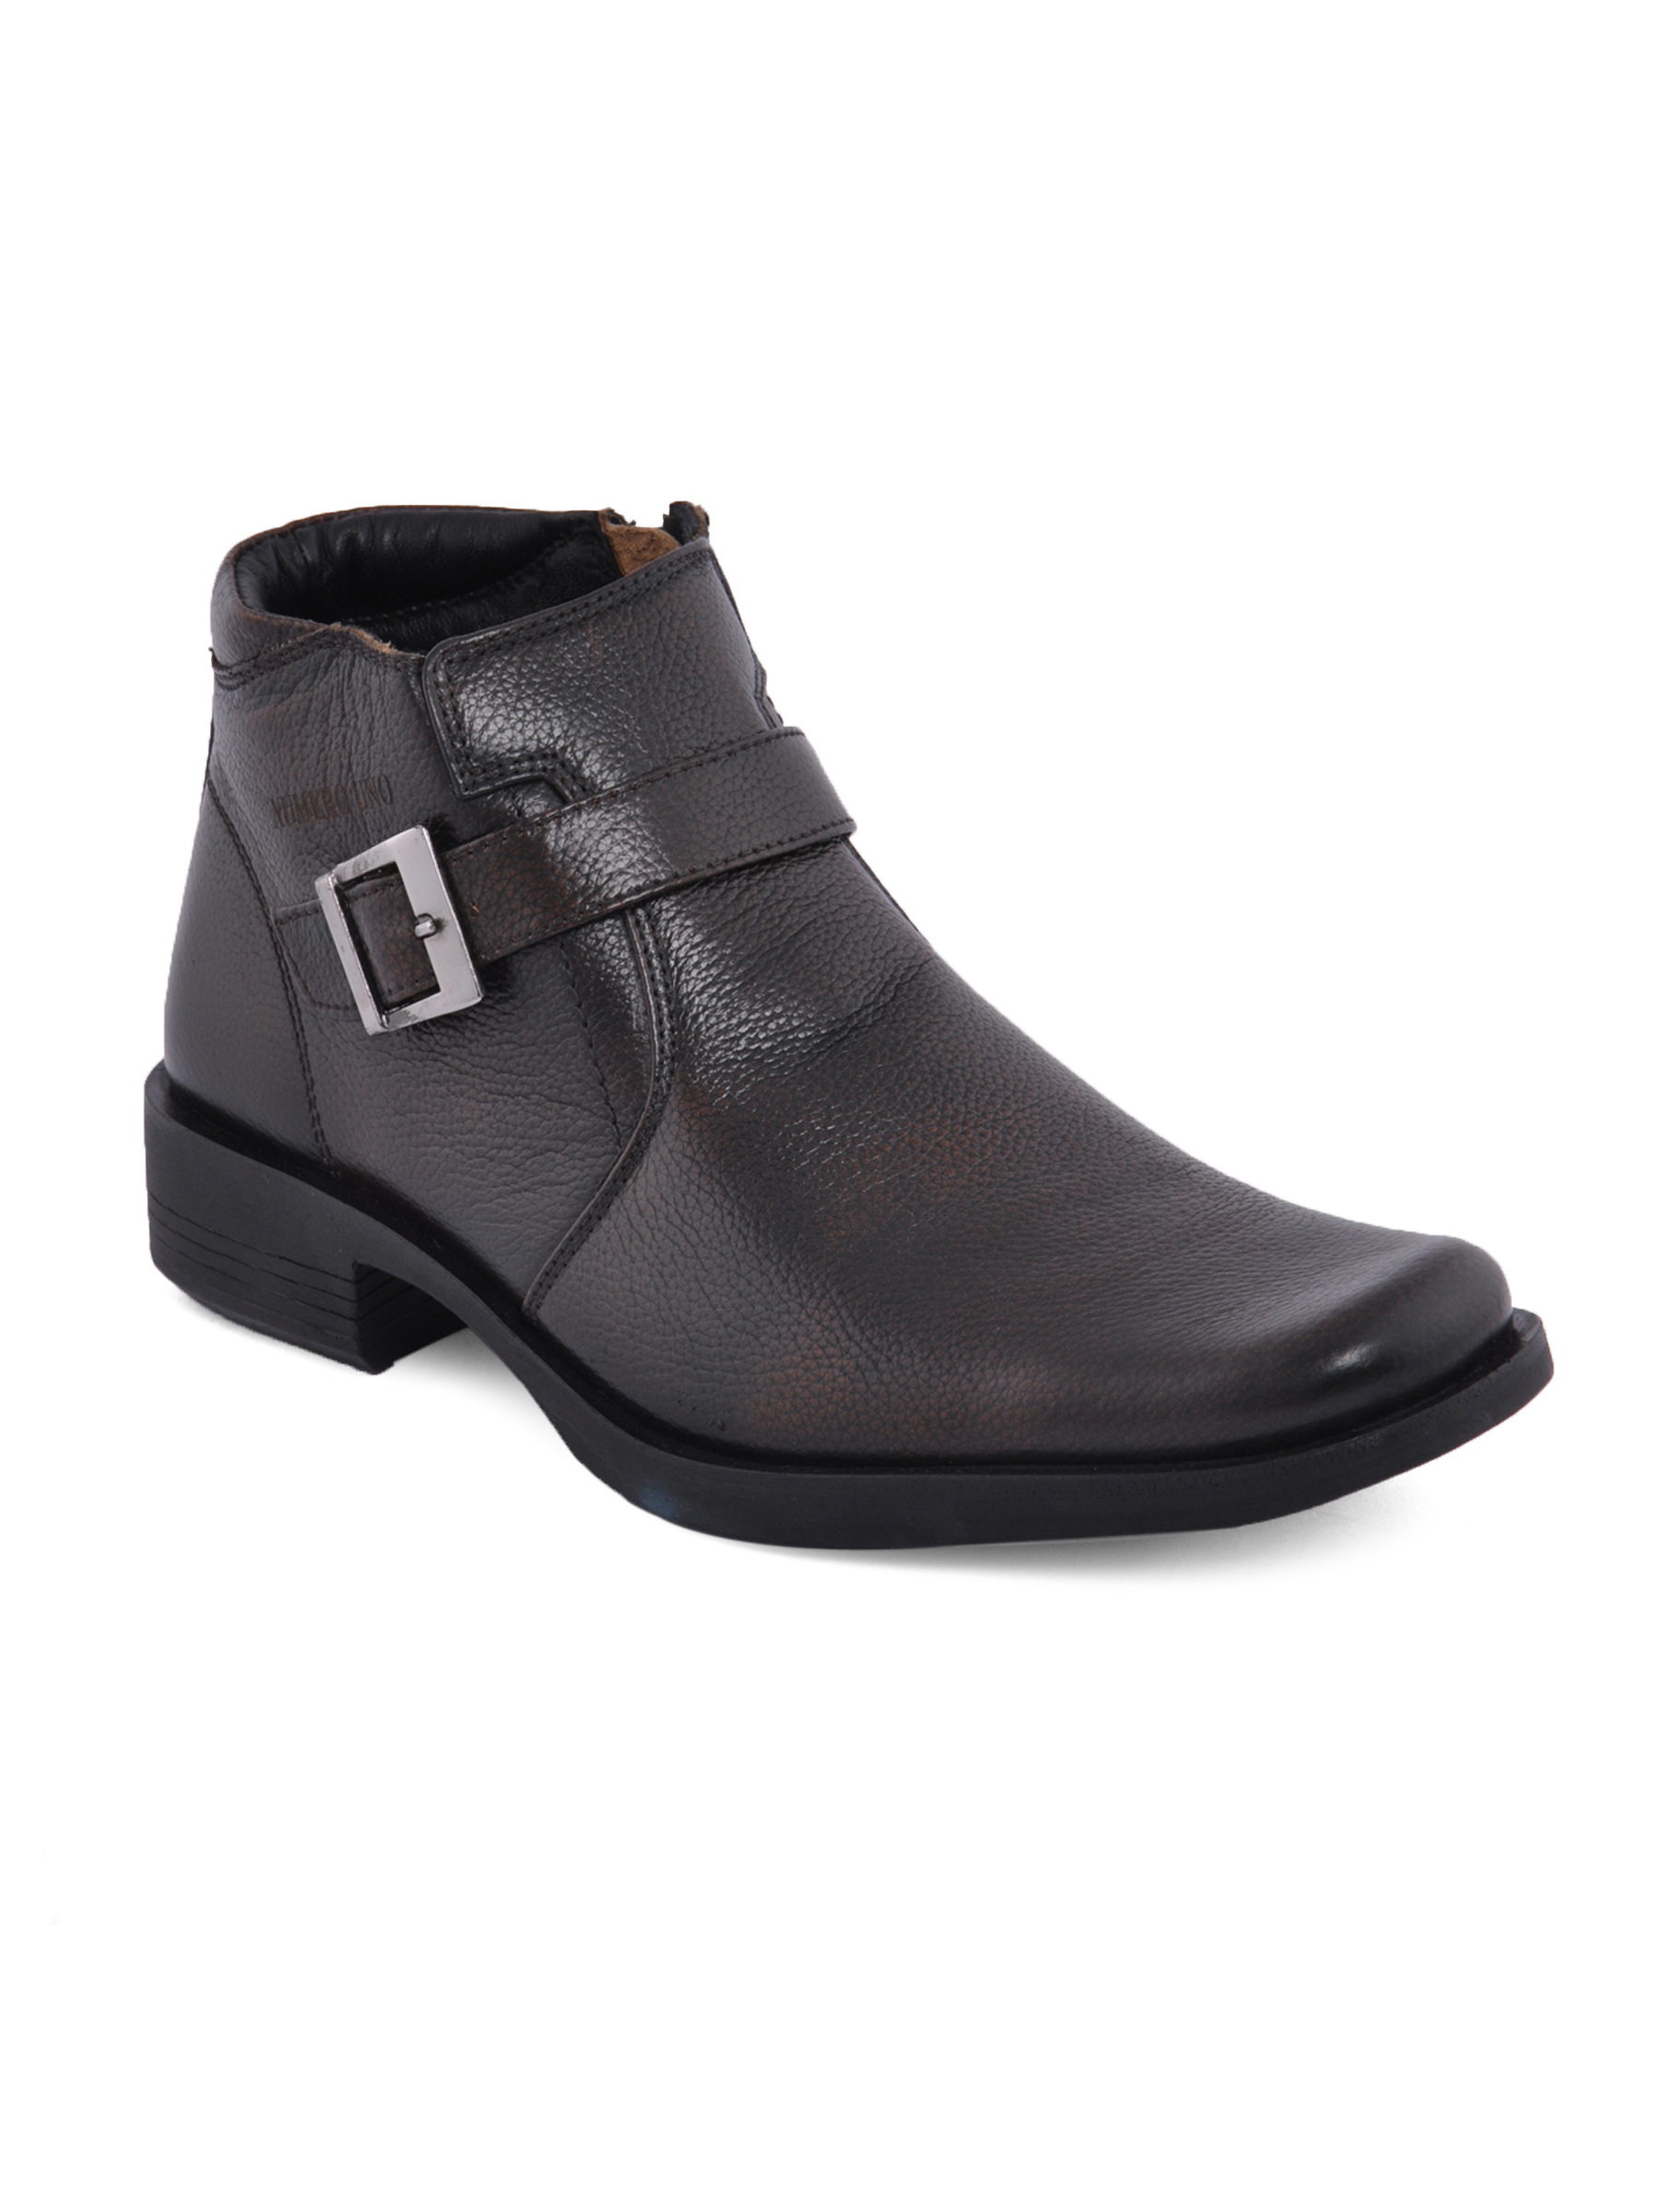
Numero Uno Men Casual Brown Shoes
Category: Footwear / Shoes / Casual Shoes
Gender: Men
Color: Brown
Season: Summer 2012
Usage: Casual